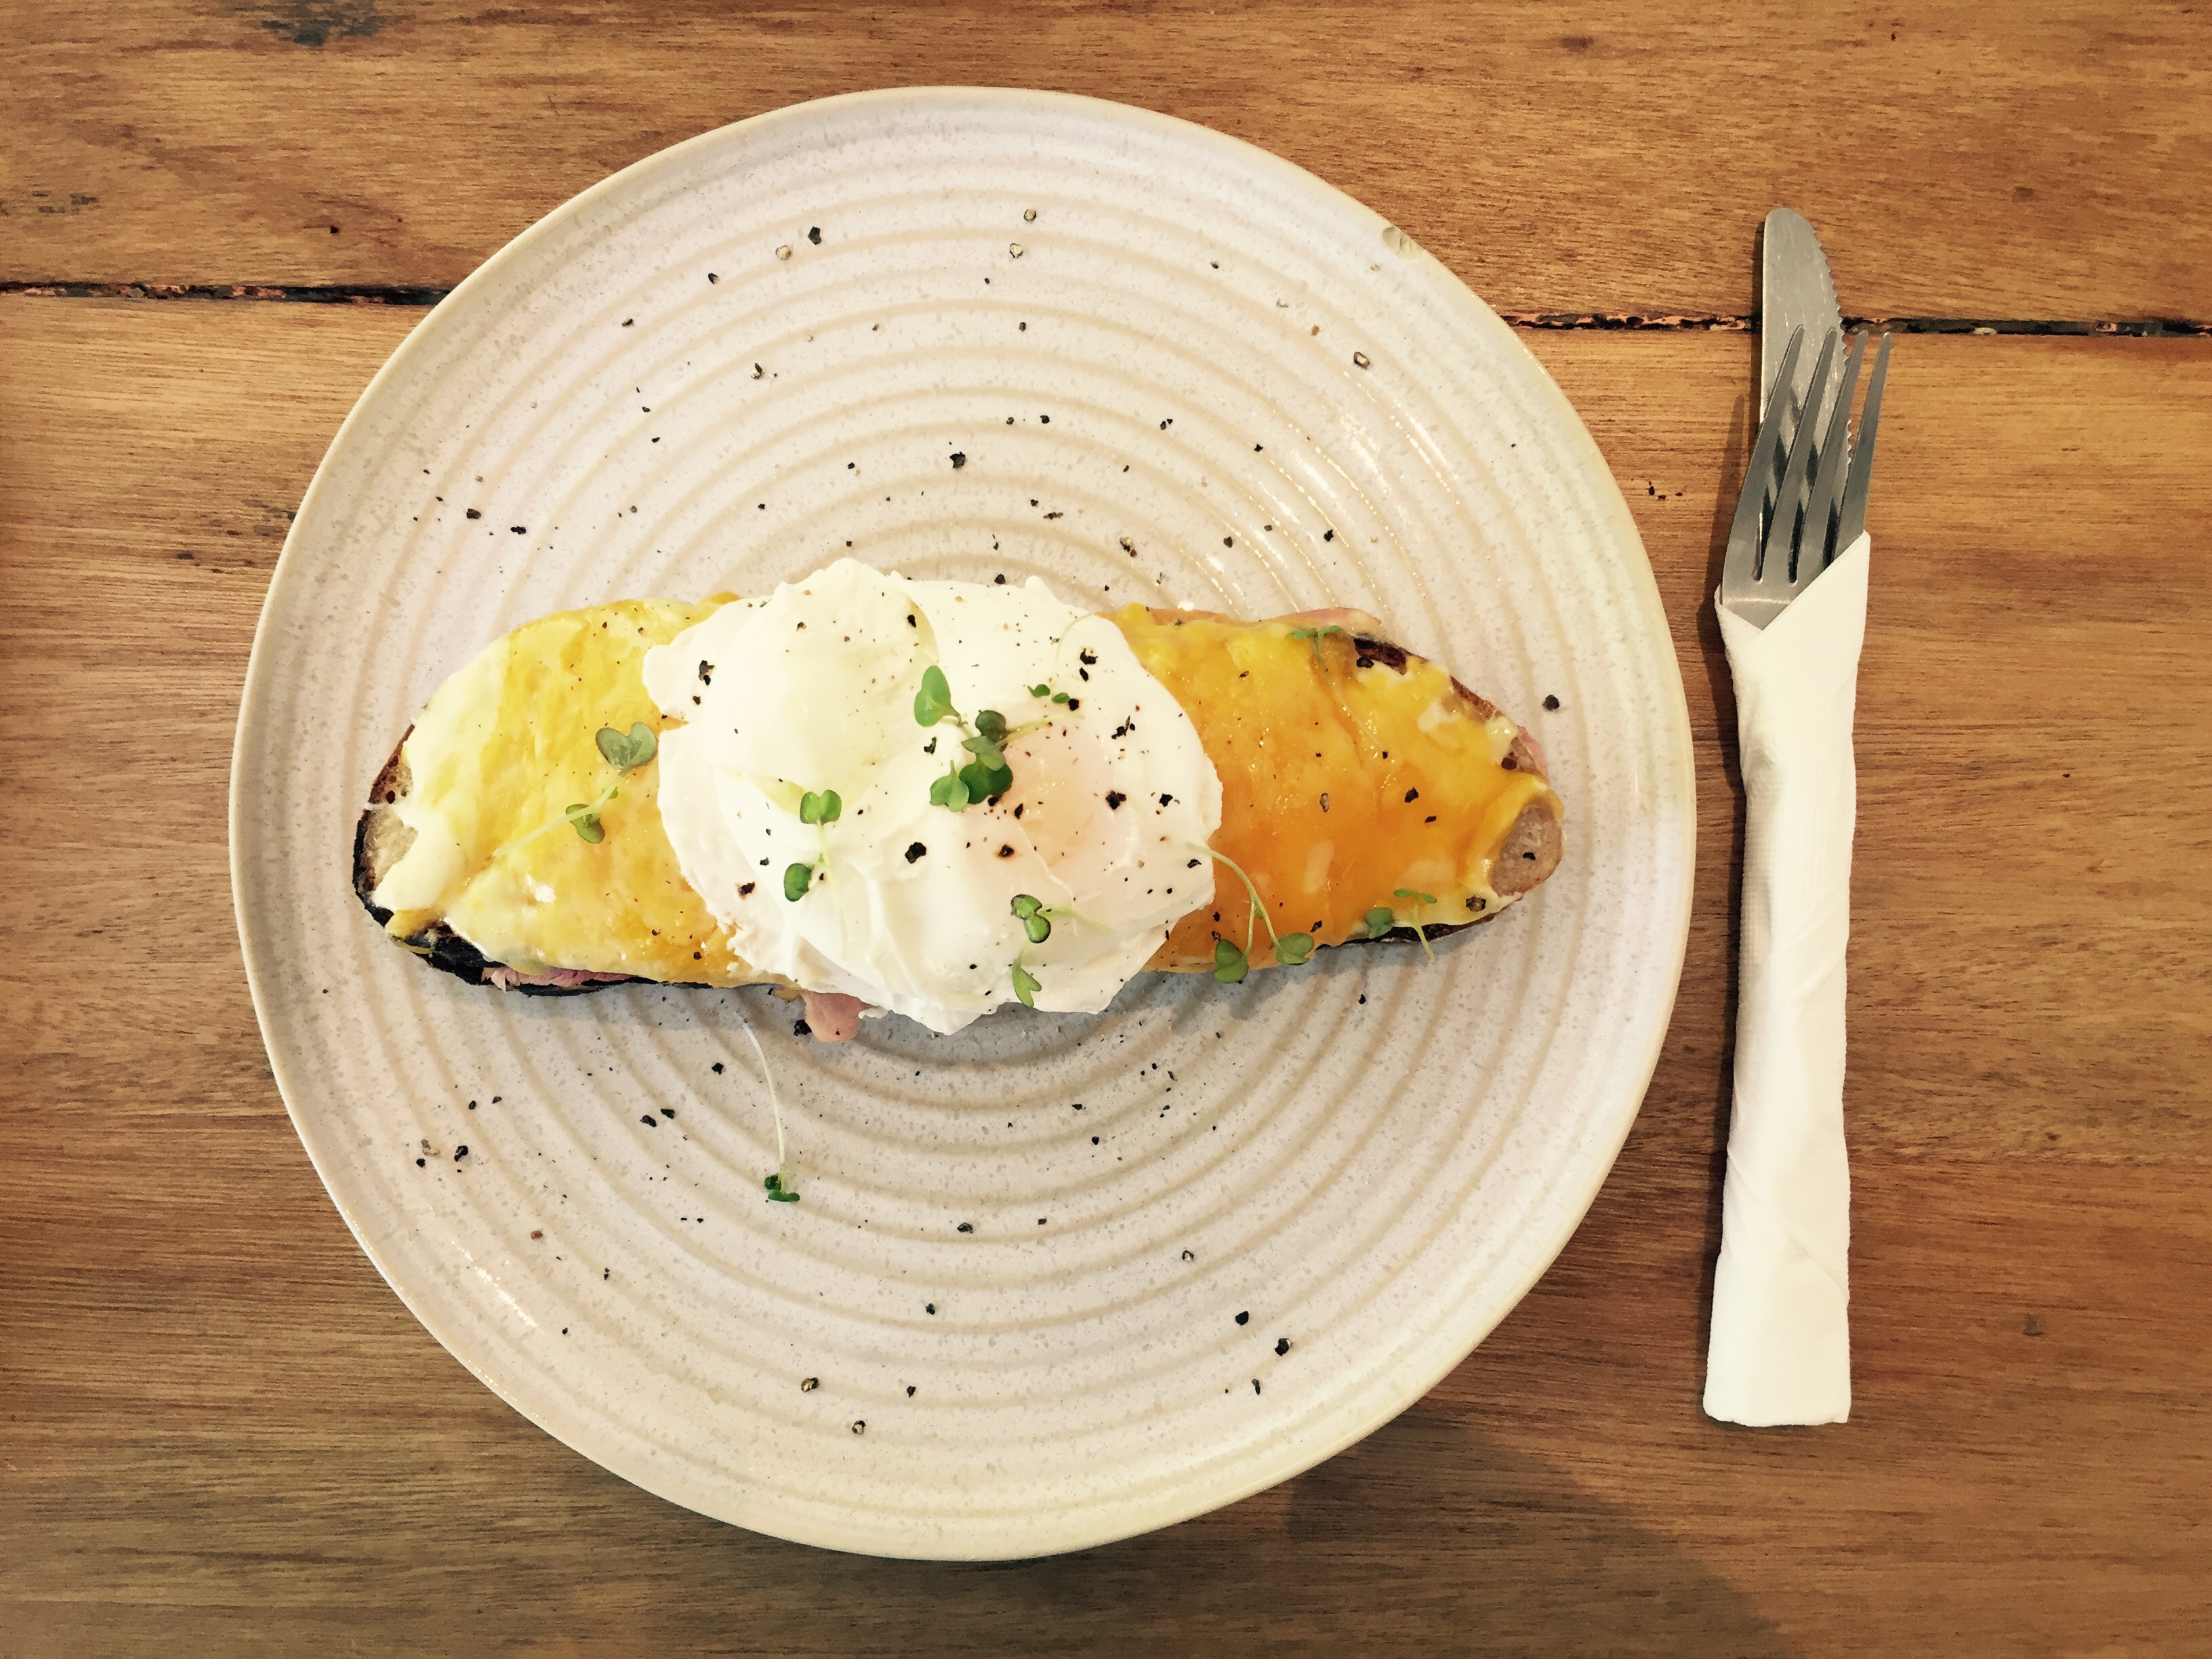
table, fork, cutlery, dish, meal, food, produce, vegetable, plate, breakfast, cuisine, dairy product, bread, knife, flowering plant, land plant